Ducol

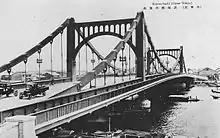
Kiyosu-bashi suspension bridge

The Eitai-bashi (1926) and Kiyosu-bashi (1928) bridges over the Sumida River in Tokyo seem to have been some of the first bridges to be made with Ducol, at the time a state-of-the-art technology.